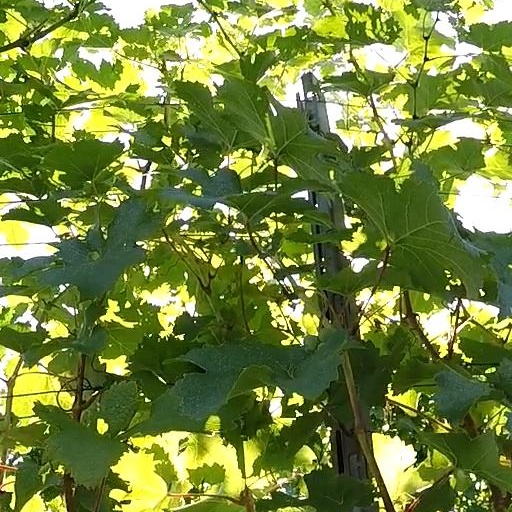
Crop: grape